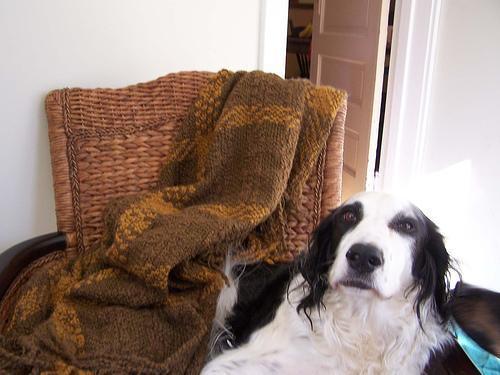
english setter